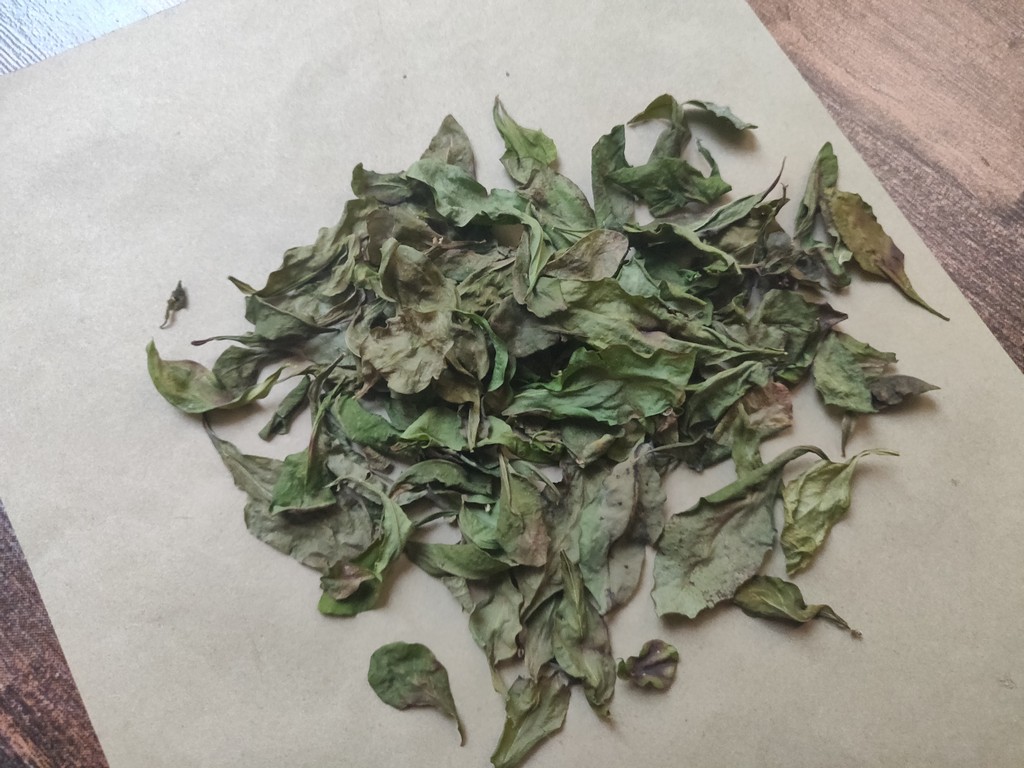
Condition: Dried
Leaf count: multiple
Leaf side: unknown